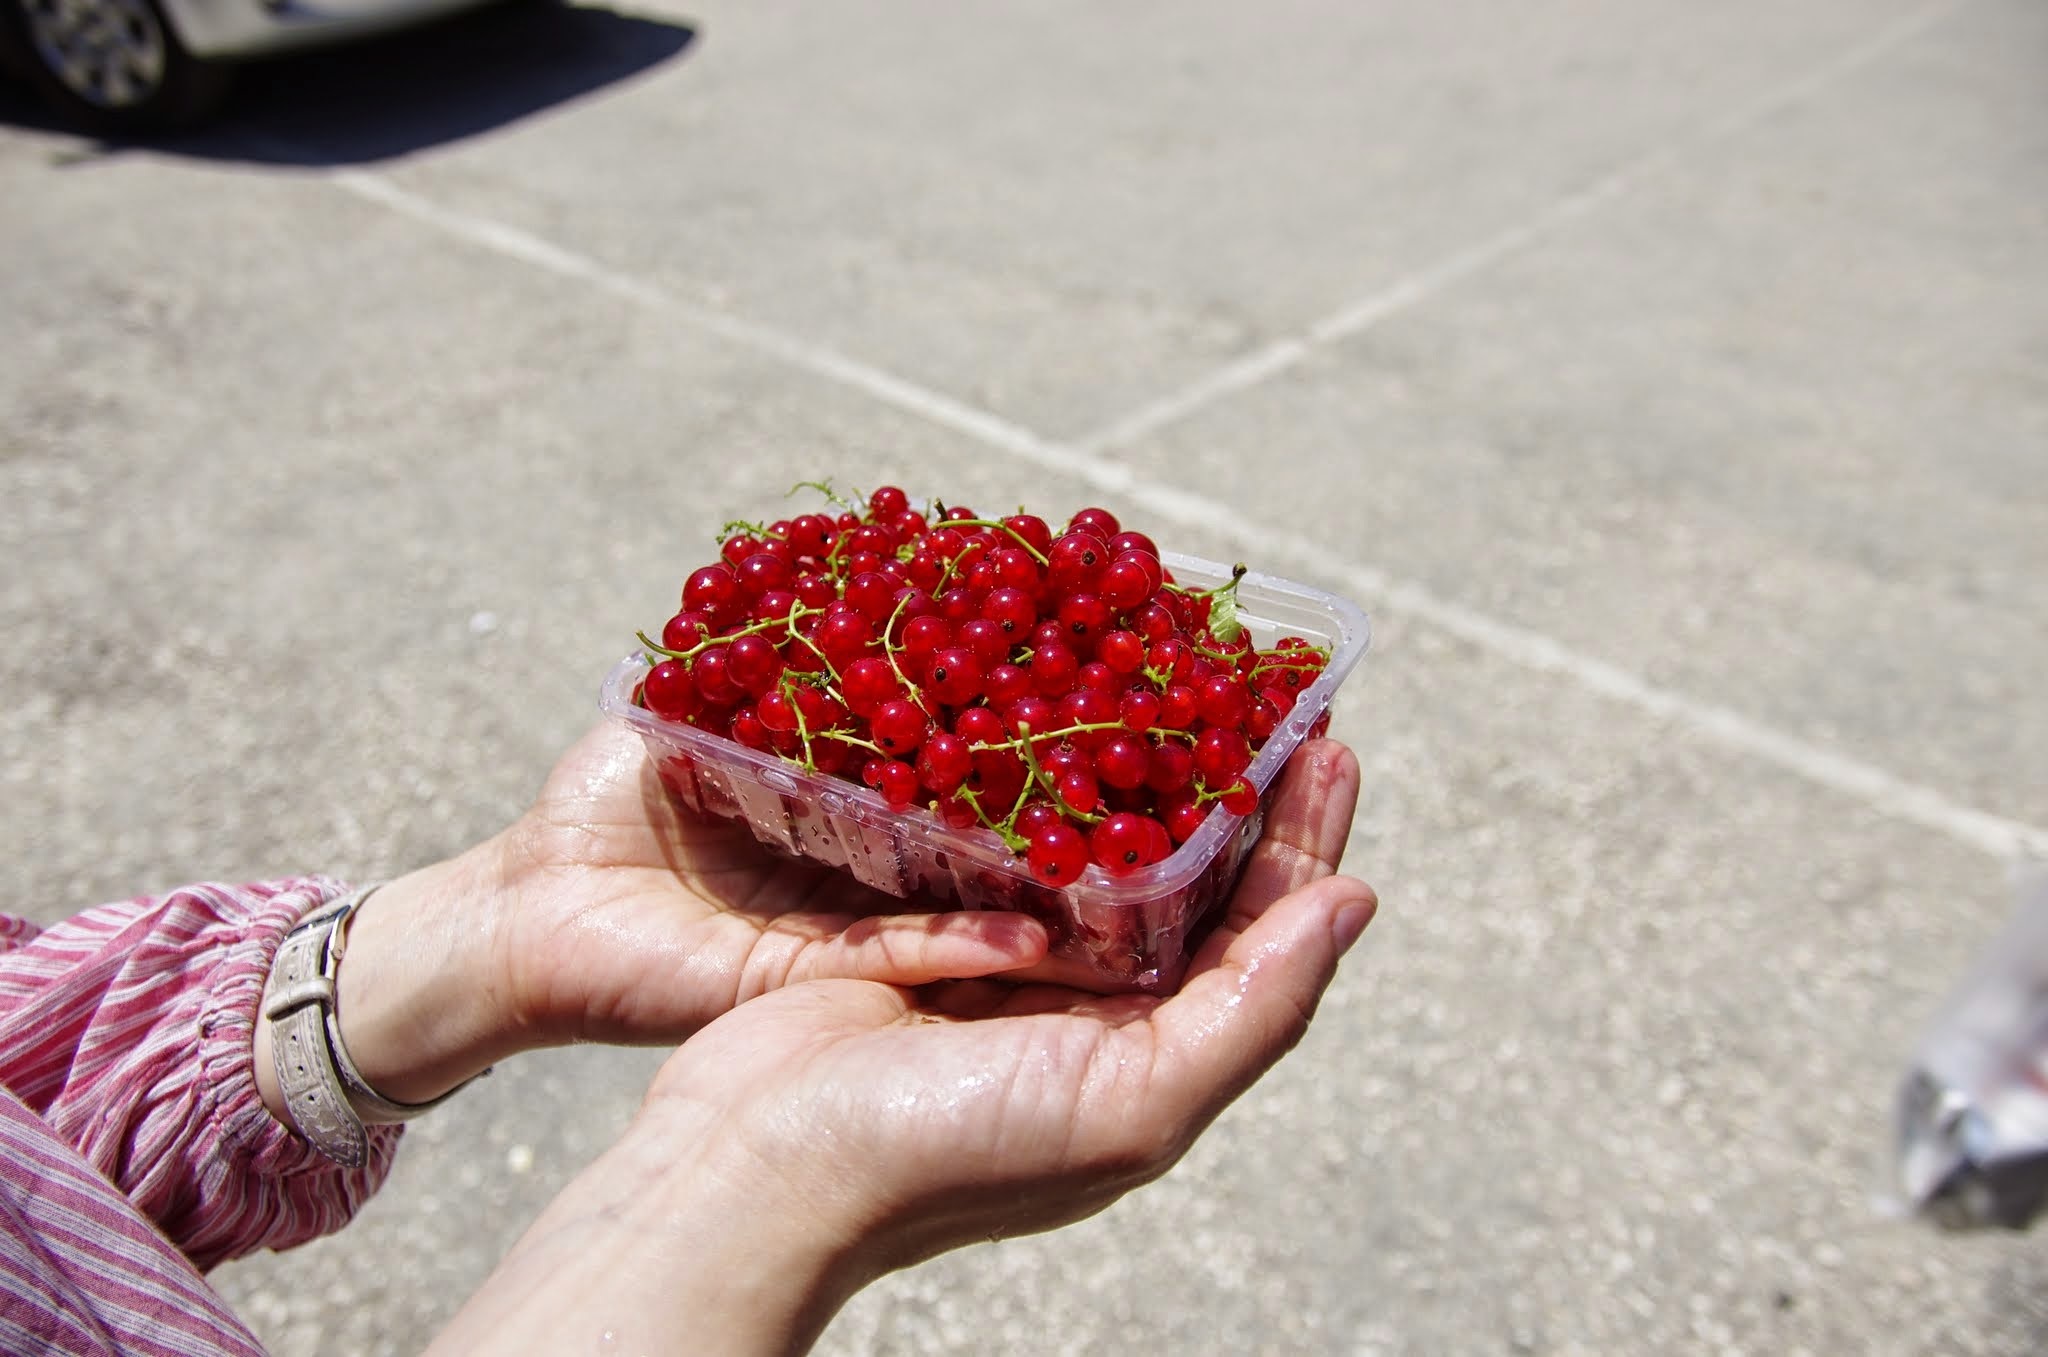
hand, plant, fruit, flower, food, red, produce, fresh, cranberry, sense